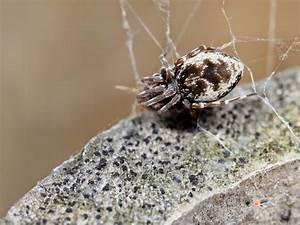
spider